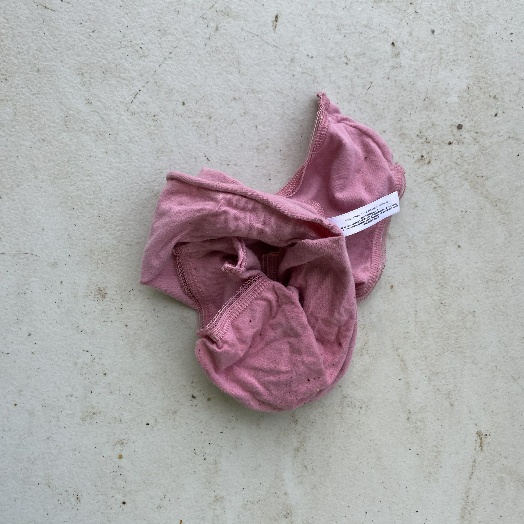
Label: Textile Trash